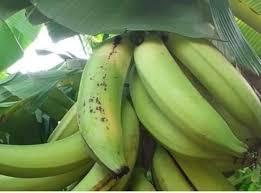
Mikungu ya ndizi mbichi ya rangi ya kijani kibichi imetundikwa kwenye mti, baadhi ya ndizi hizi zina madoa meusi meusi ishara kuwa zimeanza kuiva.